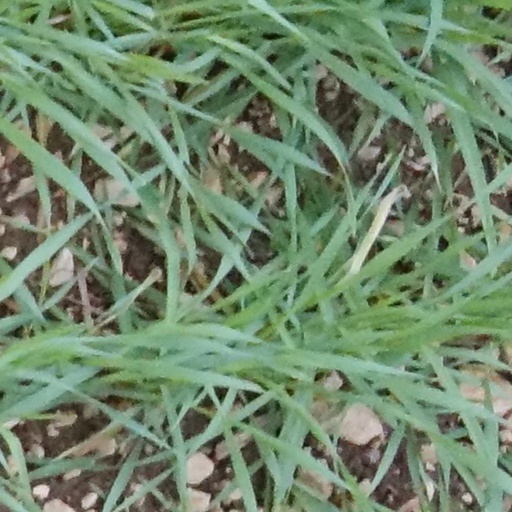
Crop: wheat